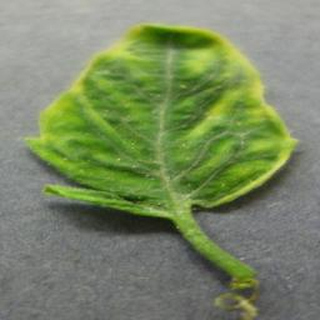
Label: tomato_yellow_leaf_curl_virus